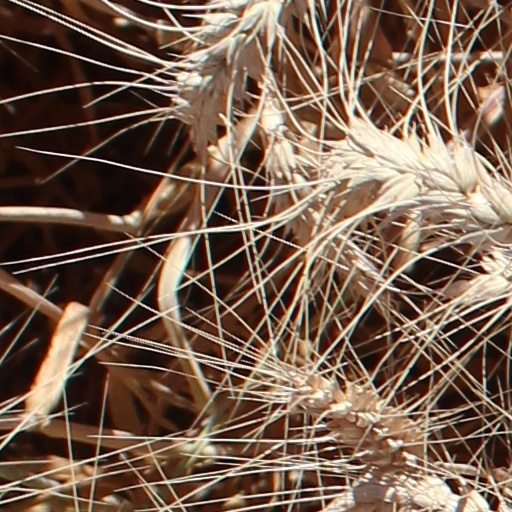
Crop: wheat